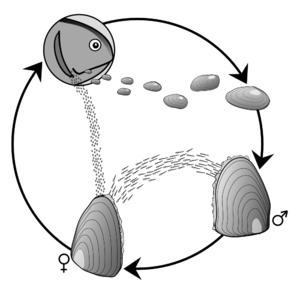
Les Unionoida, sont un ordre de mollusques bivalves d'eau douce, souvent nommés collectivement « moules d'eau douce » ou « naïades », certaines espèces fournissent la nacre des boutons de nacre, des perles ou une nacre réutilisée par l'industrie perlière. Ces espèces effectuent une partie de leur cycle de vie comme « parasite » de poissons.
La moule perlière d'eau douce, ou mulette perlière, est un mollusque lamellibranche des rivières claires d'Europe, de Russie, du Canada et de la façade est des États-Unis, communément classée parmi les moules d'eau douce. Dans le cycle de développement de l'espèce, la larve doit — durant quelques mois — parasiter un saumon ou une truite (qui la nourrit et la transporte).